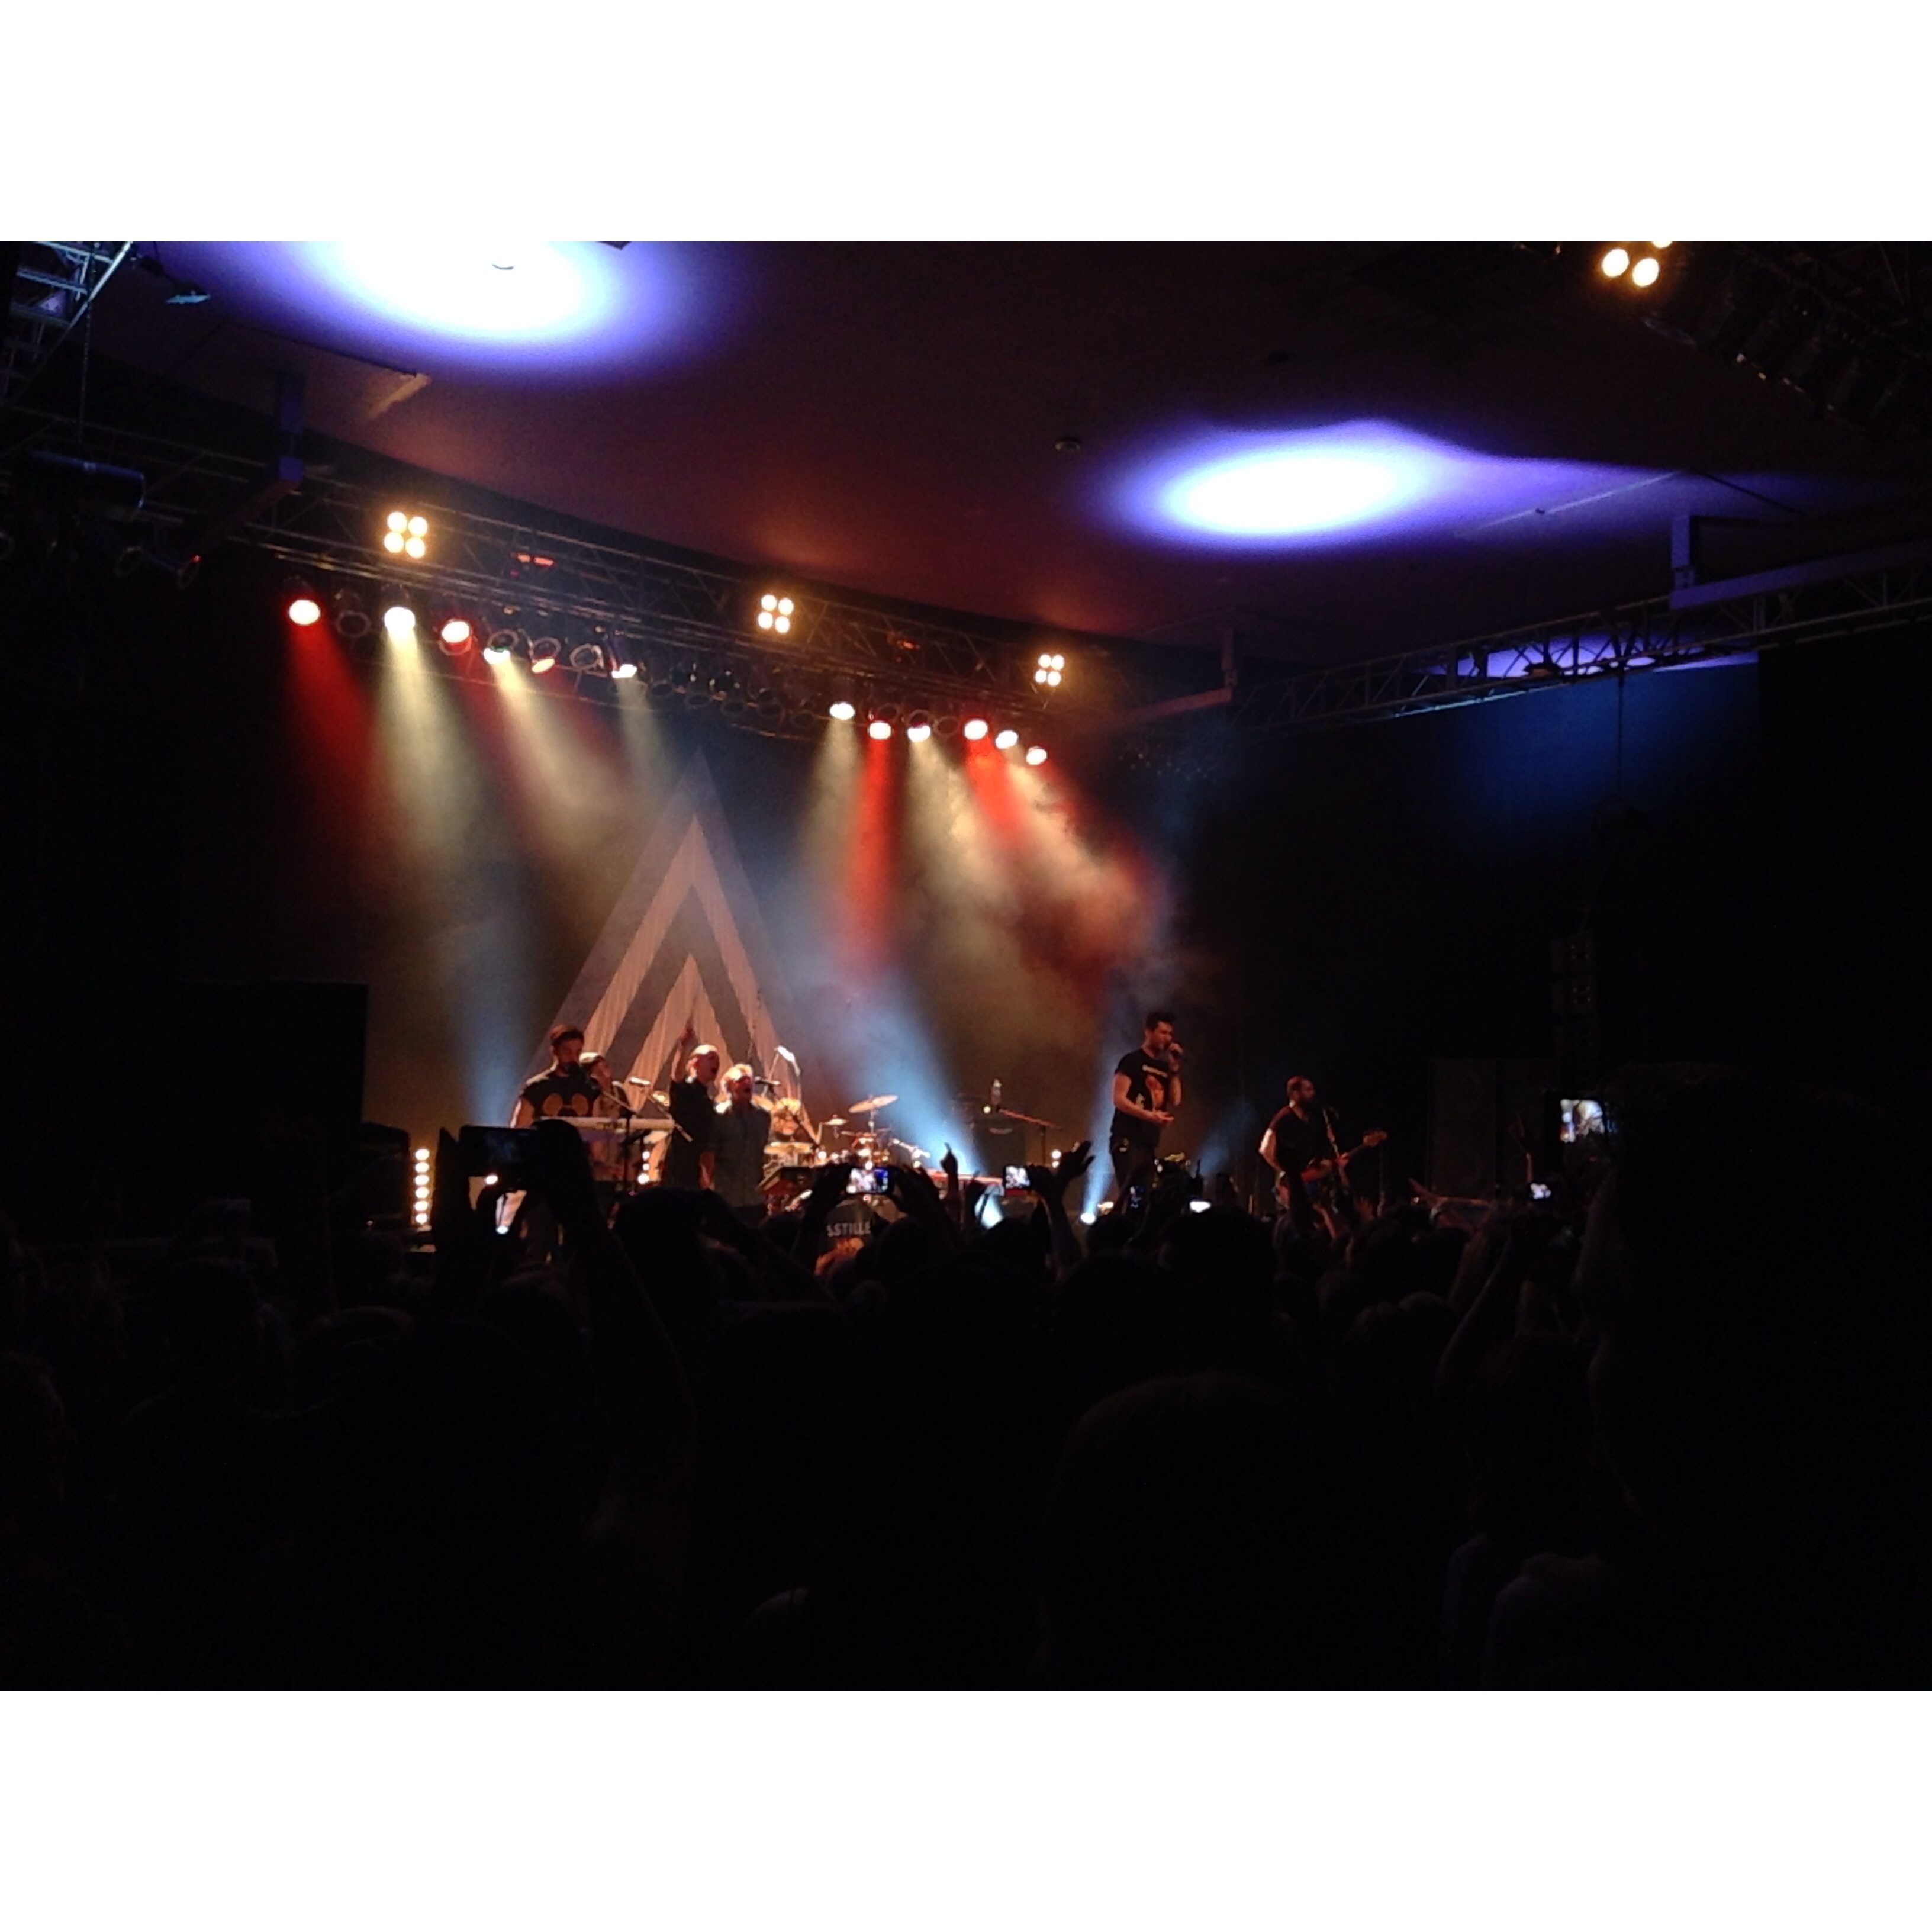
music, light, celebration, concert, band, audience, live, show, musician, fan, perform, stage, fun, performance, sound, event, entertainment, excitement, performing arts, rock concert